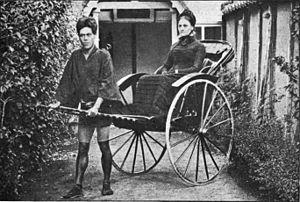
Linda Richards fut la première infirmière formée de manière professionnelle aux États-Unis. Elle a mis en place des programmes de formation d'infirmière aux États-Unis et au Japon et a créé le premier système de conservation de dossiers médicaux individuels pour les patients hospitalisés.